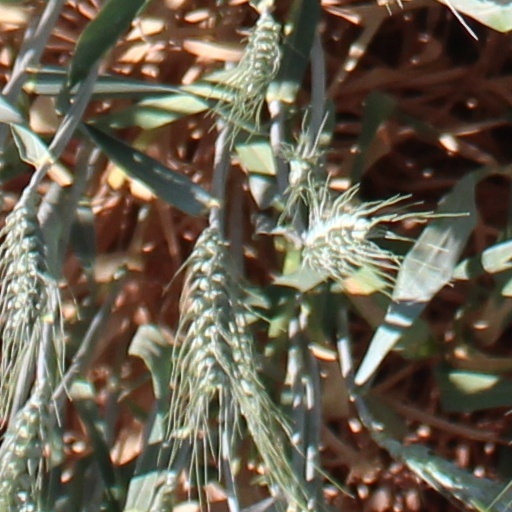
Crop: wheat